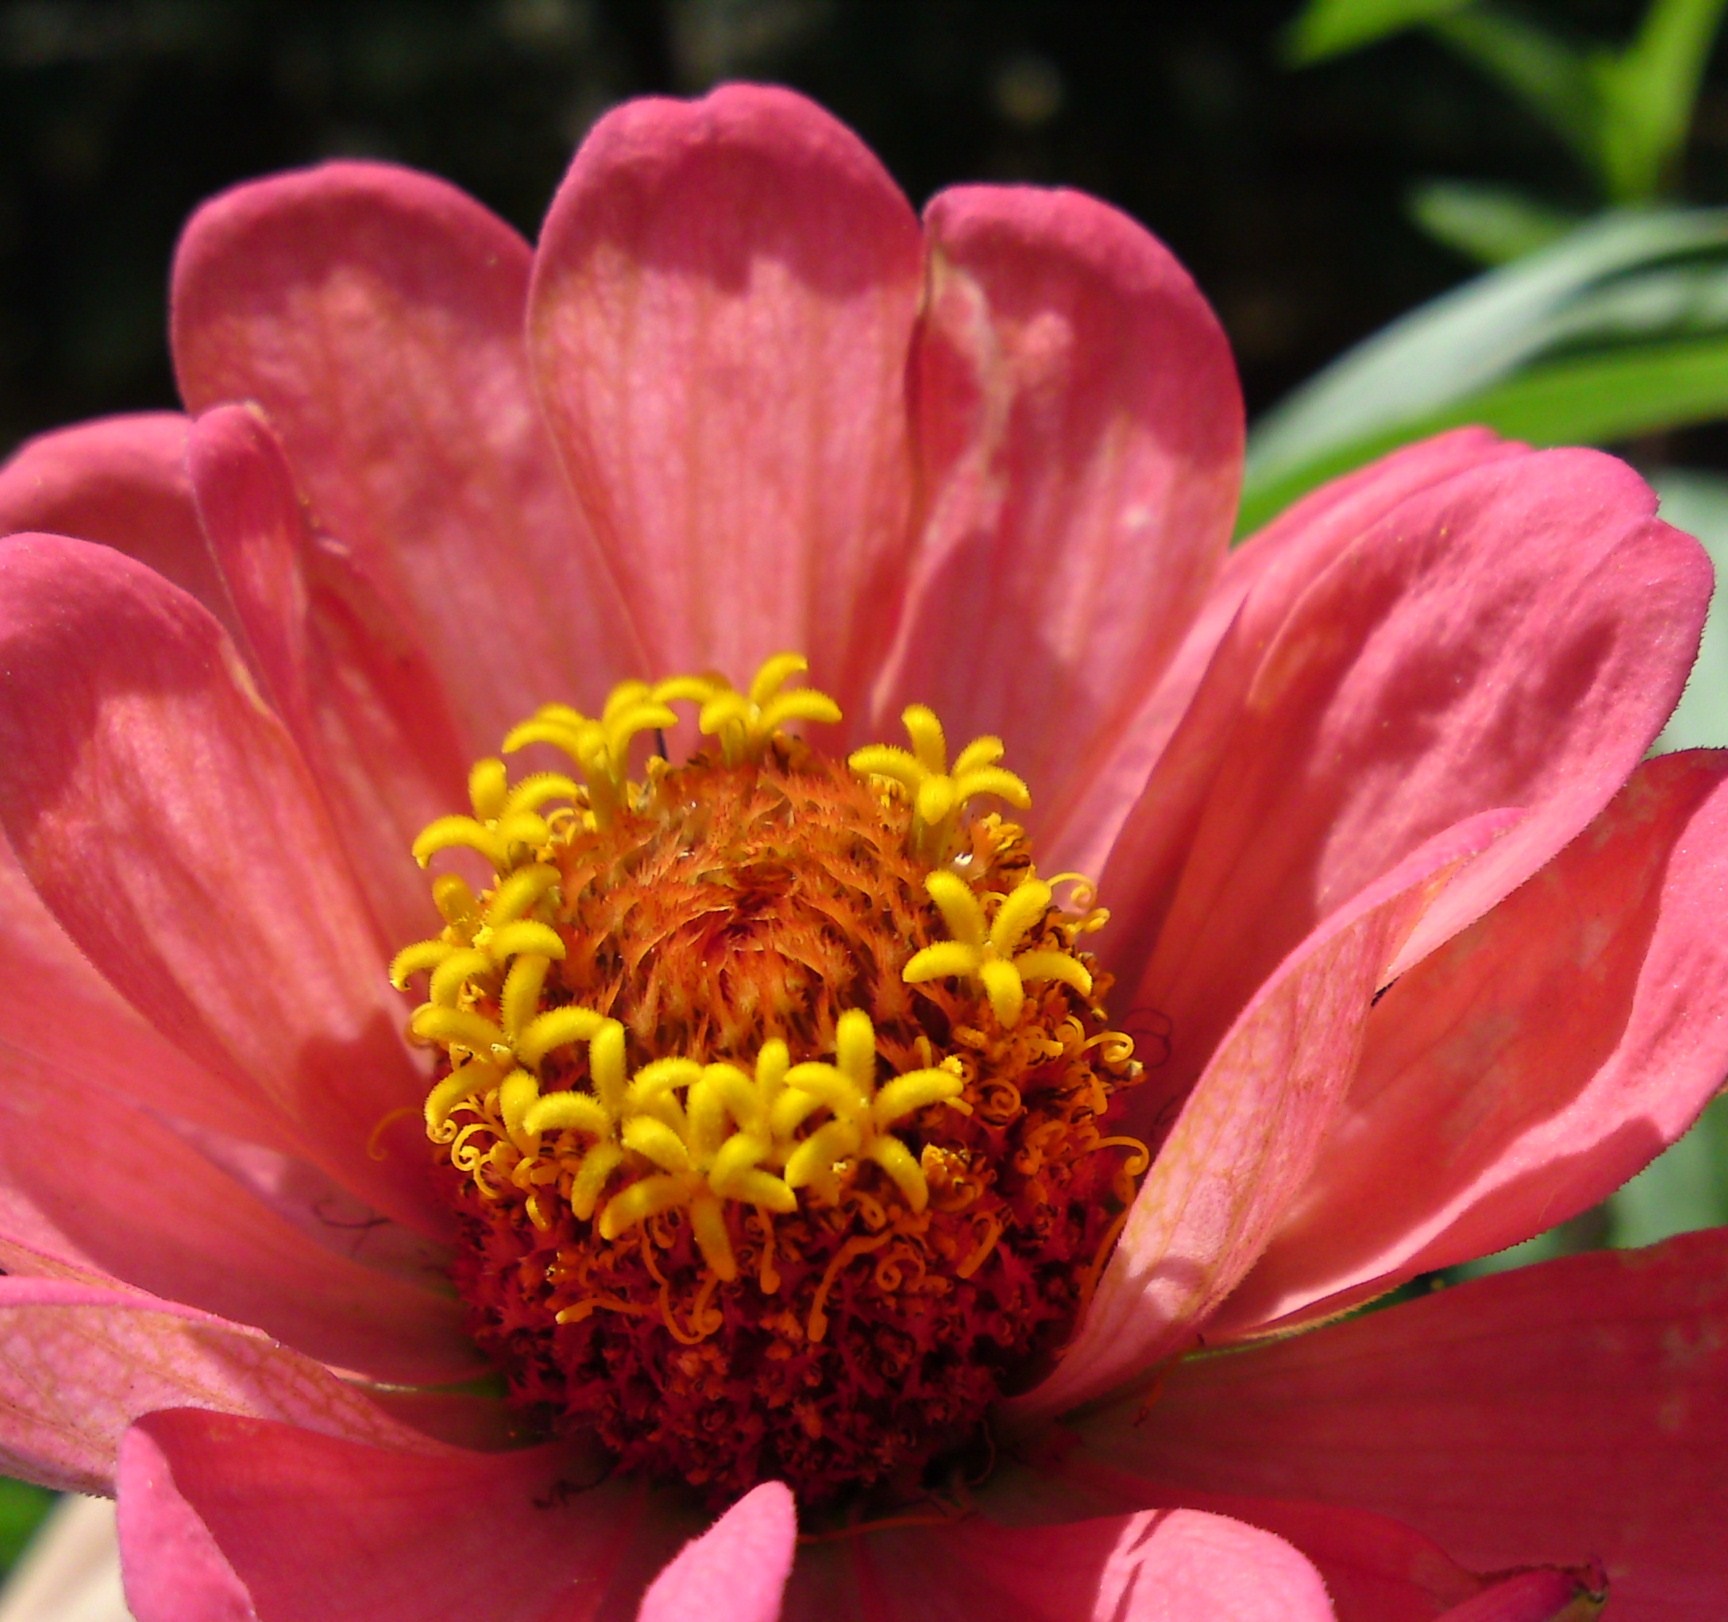
nature, blossom, plant, flower, petal, bloom, spring, botany, flora, wild flower, peony, macro photography, flowering plant, daisy family, annual plant, land plant